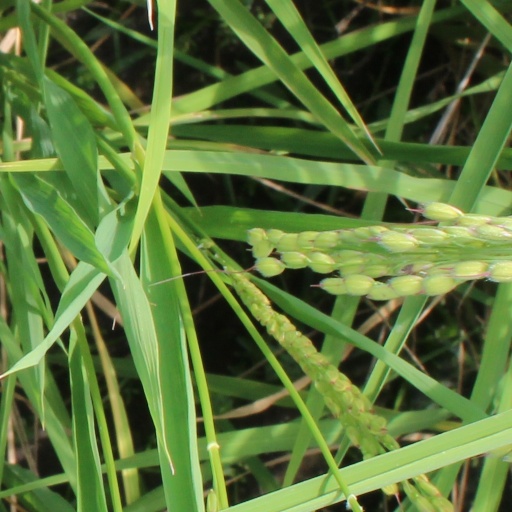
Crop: rice